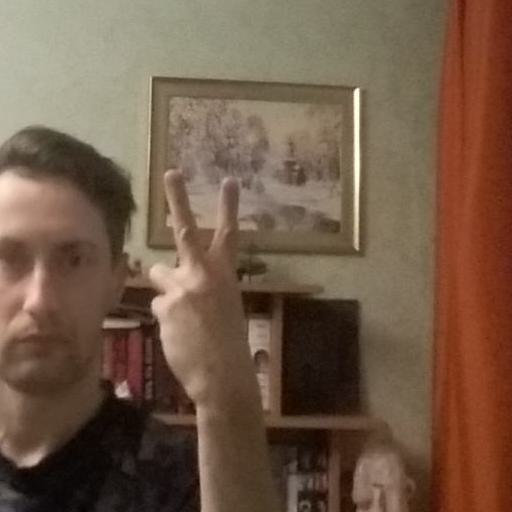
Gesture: peace_inverted